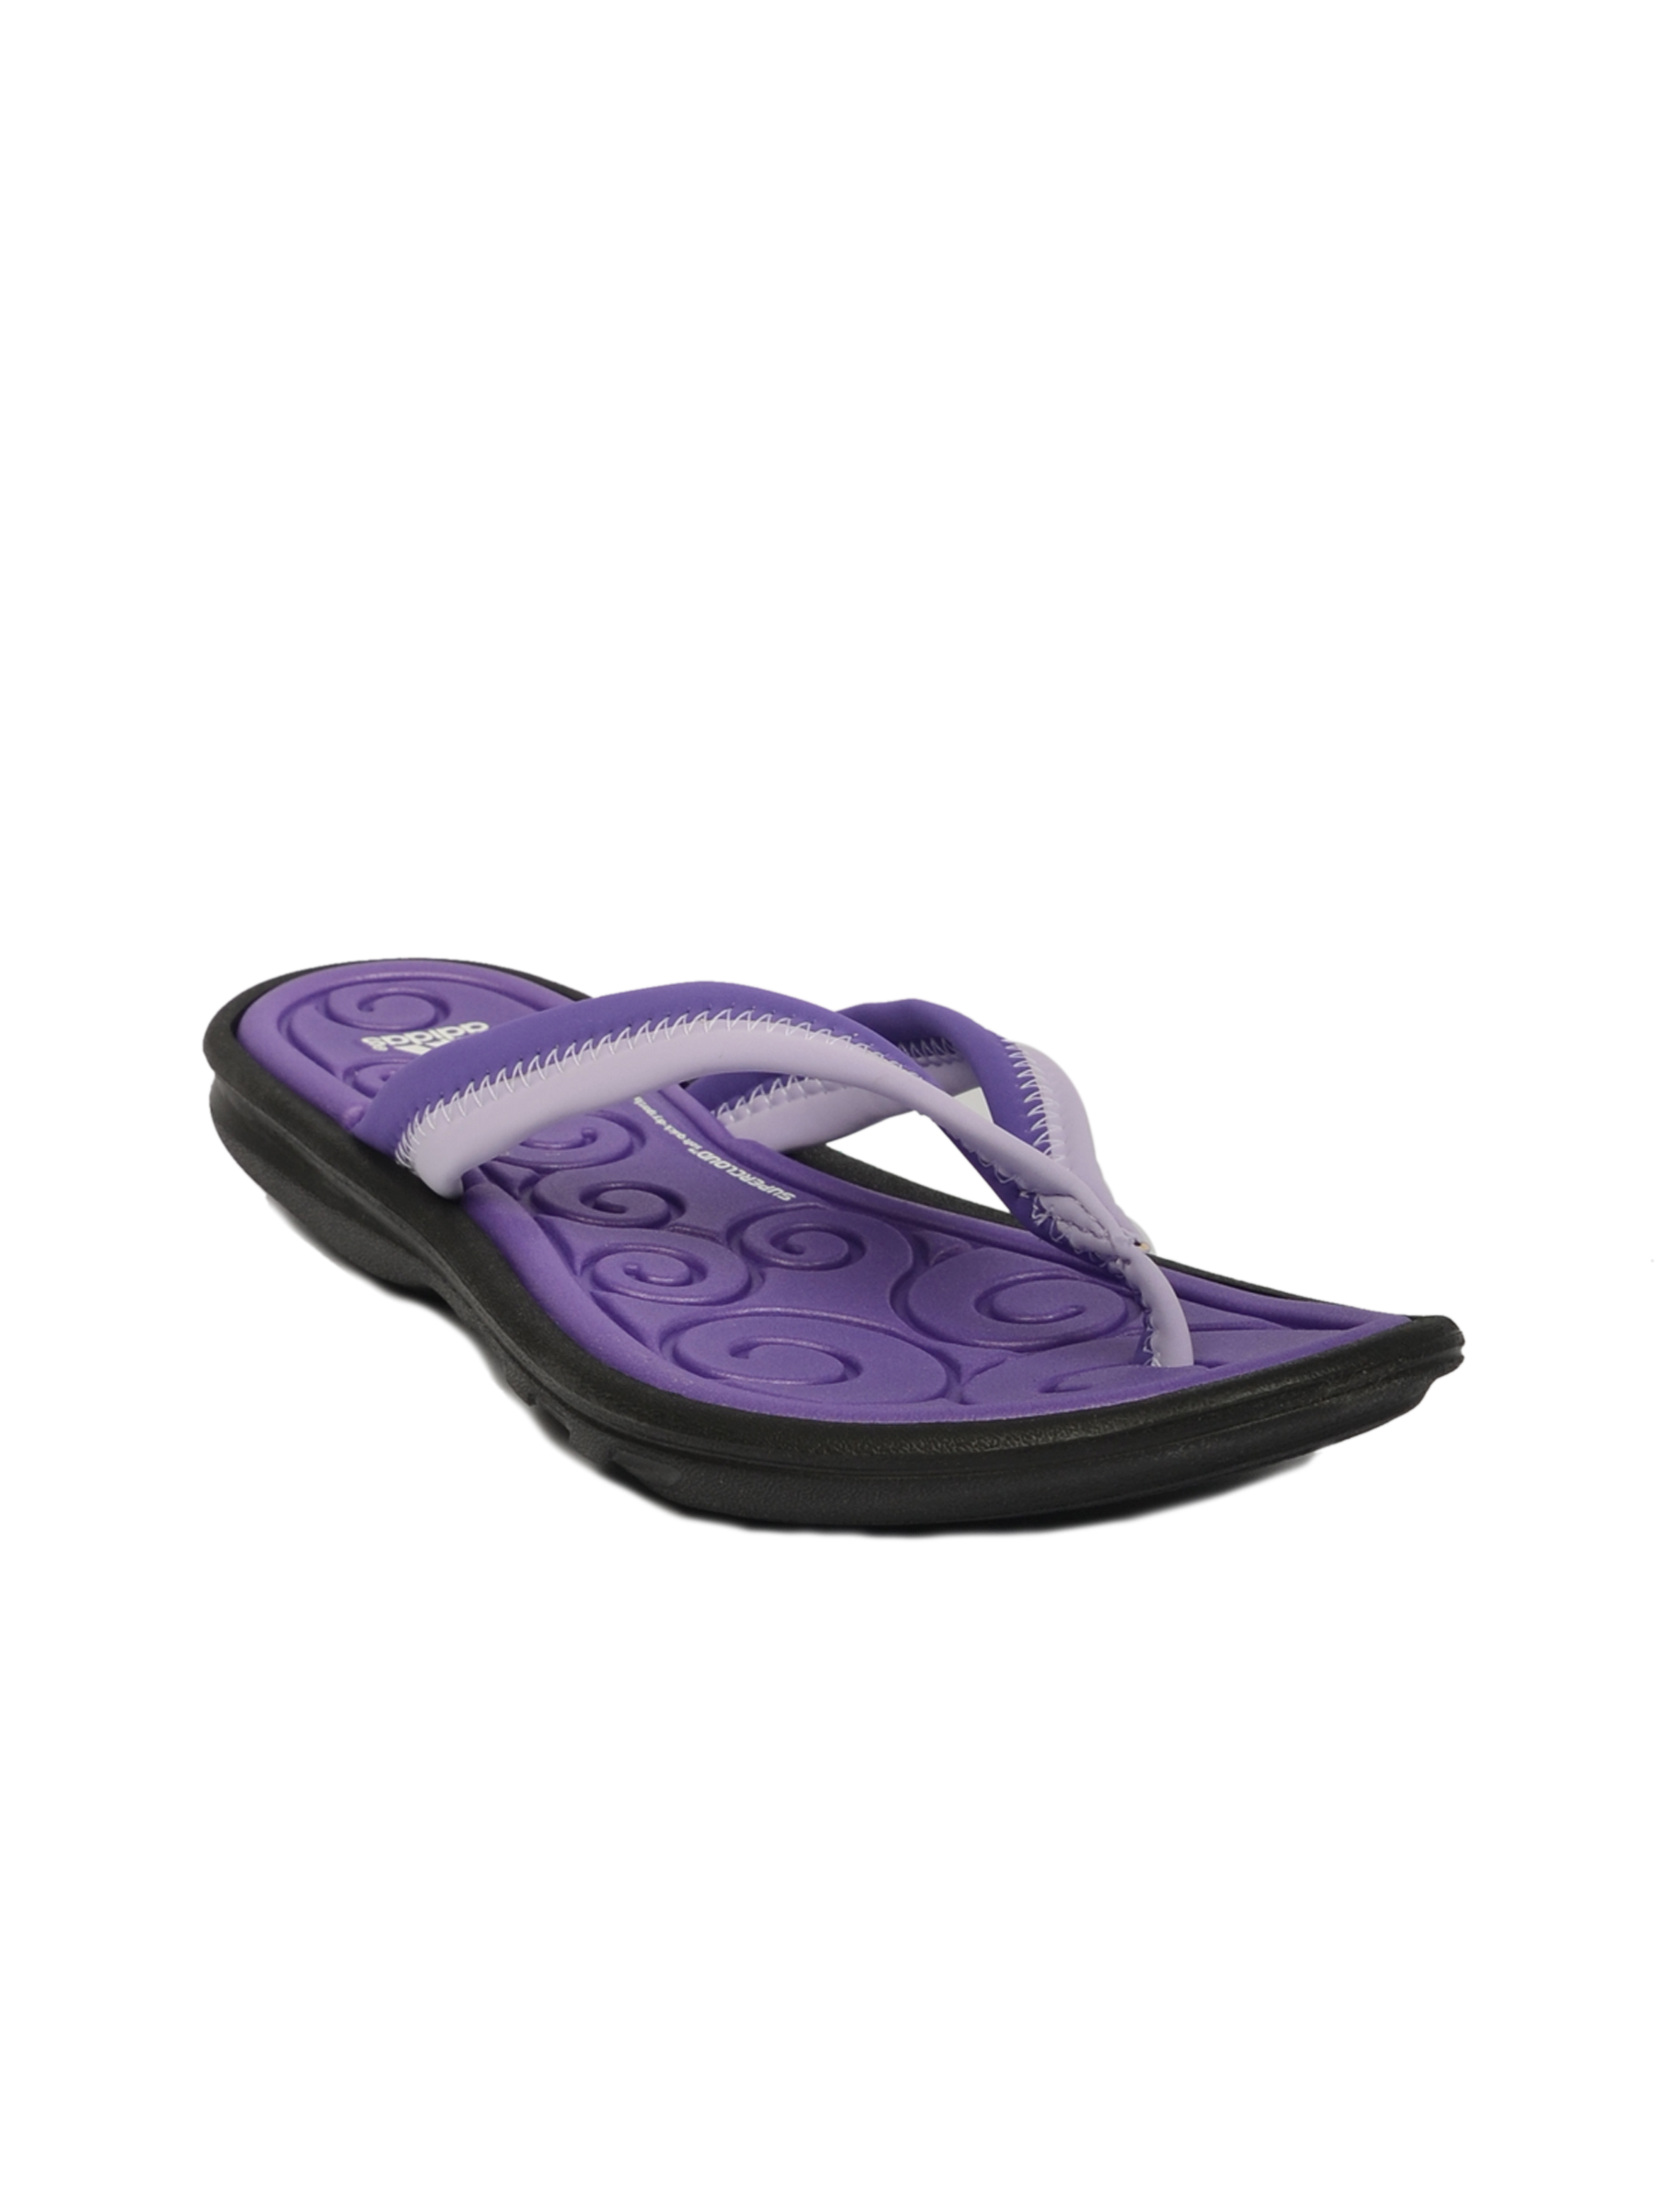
ADIDAS Women Sleekwana Uf+ Purple Flip Flops
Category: Footwear / Flip Flops / Flip Flops
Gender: Women
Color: Purple
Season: Fall 2011
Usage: Casual